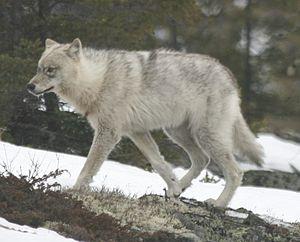
Un loup, en pleine nature, marche dans la neige: loup gris (loup des bois) (Canis lupus).